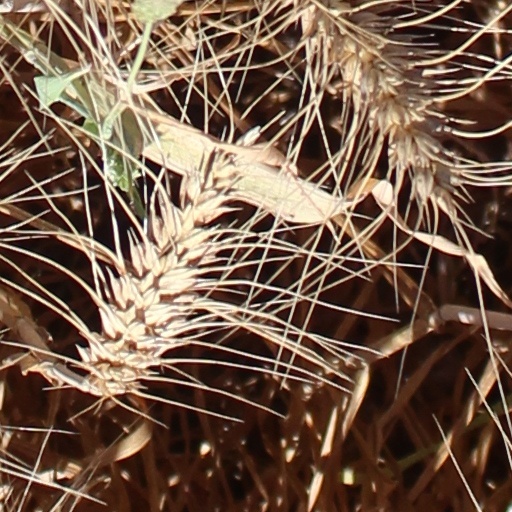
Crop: wheat